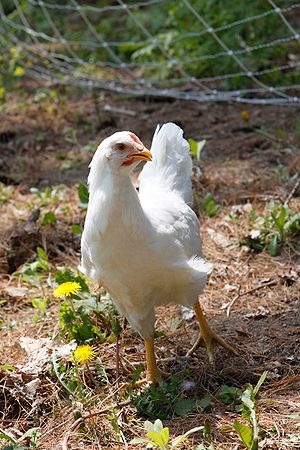
Plymouth Rock / Galleri
Plymouth Rock er en hønserace, der stammer fra USA. Hanen vejer 3-3,5 kg og hønen vejer 2,5-3 kg. De lægger lysebrune æg à 55-60 gram. Racen findes også i dværgform.